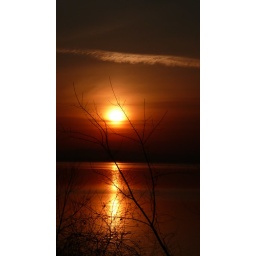
stripes in the water under whiteface, silouettes, boat